Jean-Jacques Barthélemy

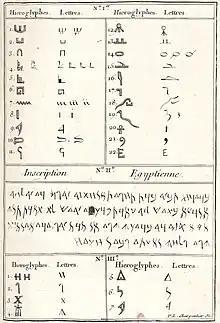

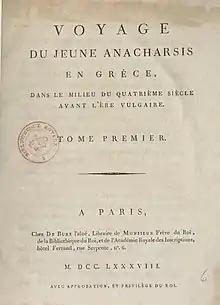
Frontispiece of the 1788 edition of "Travels of Anacharsis the Younger in Greece"

Abbot Barthélemy was the first to successfully decipher ancient oriental extinct languages, first the Palmyrene alphabet in 1754, followed by the Phoenician alphabet in 1758.